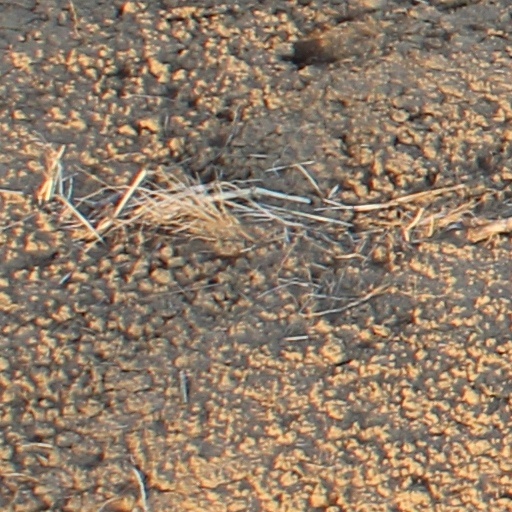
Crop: wheat